Hotel Darwin

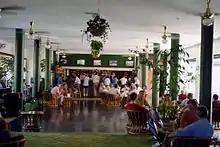
The Green Room at the Hotel Darwin

Hotel Darwin was a hotel located on the Esplanade in central Darwin in the Northern Territory of Australia. It was commonly known as the "Grand Old Duchess". Despite surviving the Bombing of Darwin and Cyclone Tracy, the hotel was demolished in 1999. A bar at the rear of the original site formerly known as the Hot & Cold Bar now functions under the name Hotel Darwin.